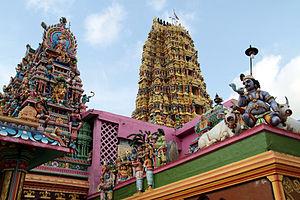
Sri Lanka, temple hindou